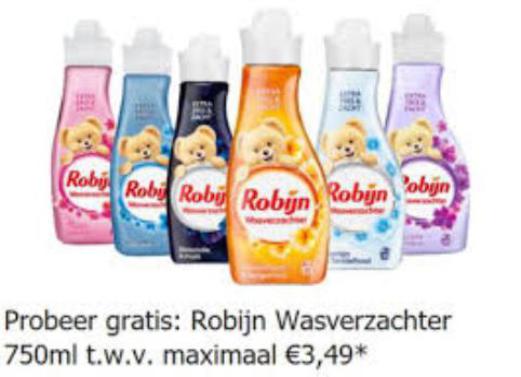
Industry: Necessities